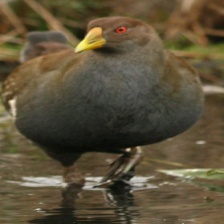
Species: TASMANIAN HEN
Scientific name: TRIBONYX MORTIERII
ImageNet parent category: european_gallinule